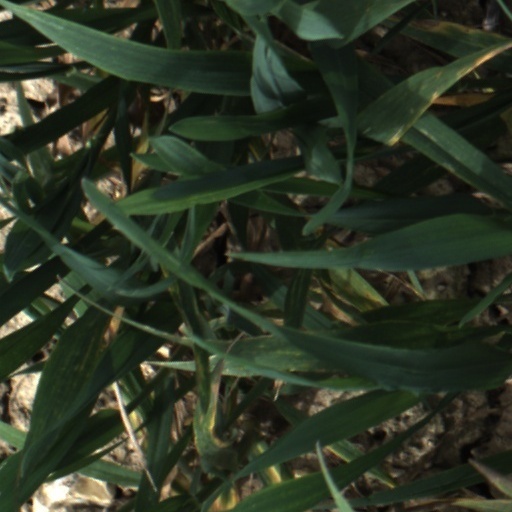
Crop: wheat